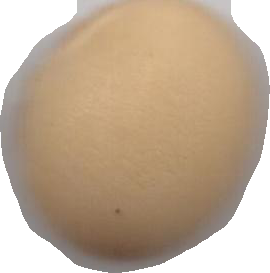
Variety: Dega